List of NHL players with the most games played by franchise

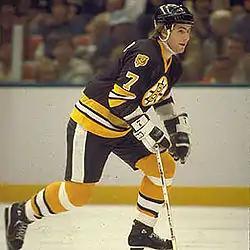
Ray Bourque, the NHL's leading scorer for defensemen, played 1,518 games with the Bruins.

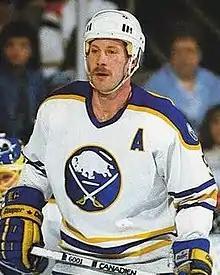
Mike Ramsey is one of three Sabres to have played for the team in three different decades.

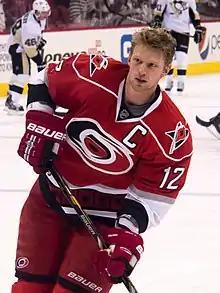
Eric Staal (pictured) and his brother Jordan have played the most games with the Hurricanes, the Whalers statistics notwithstanding.

The franchise was originally known as the Atlanta Flames from 1972 to 1980.